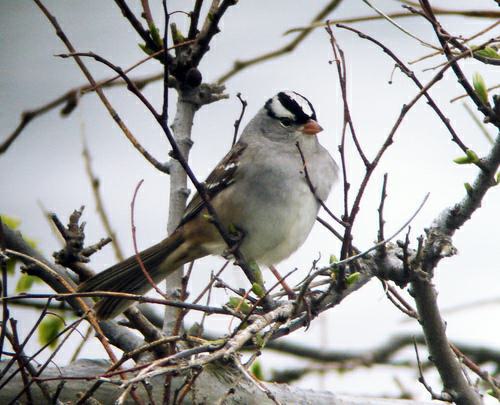
A photo of a white crowned sparrow